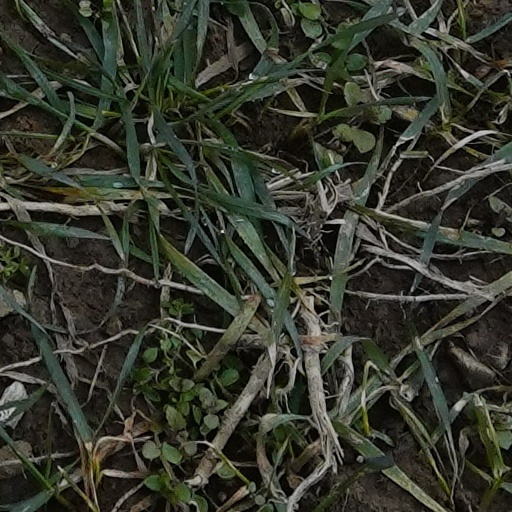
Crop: wheat